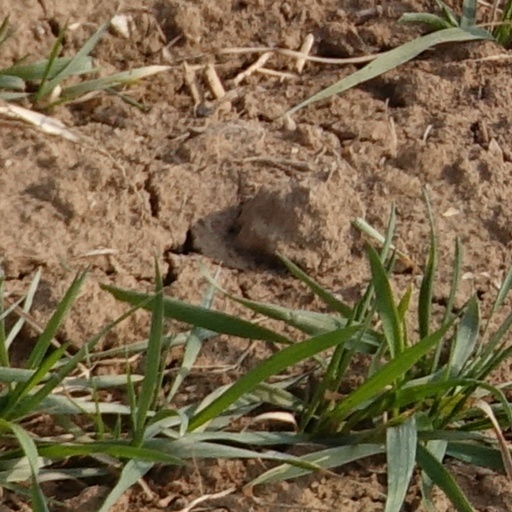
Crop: wheat